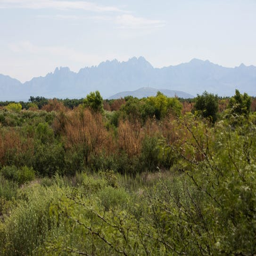
mountain range can be seen